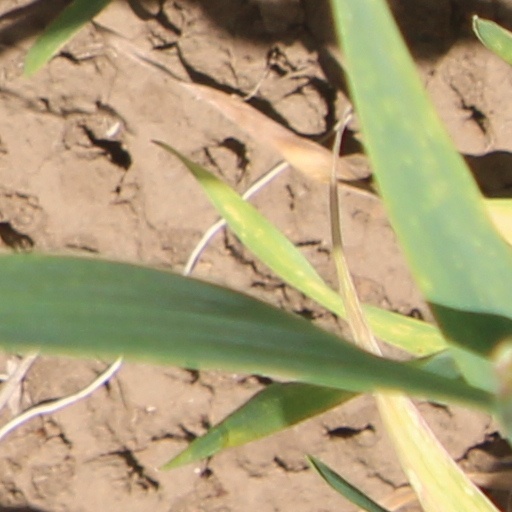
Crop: wheat